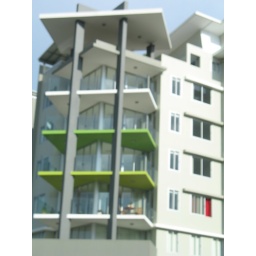
the lime green apartment block near my house (just for anner)